Sfatul Țării Palace

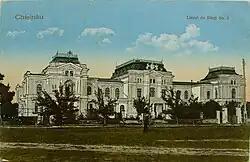

The Sfatul Țării Palace is a building in Chișinău, Moldova.